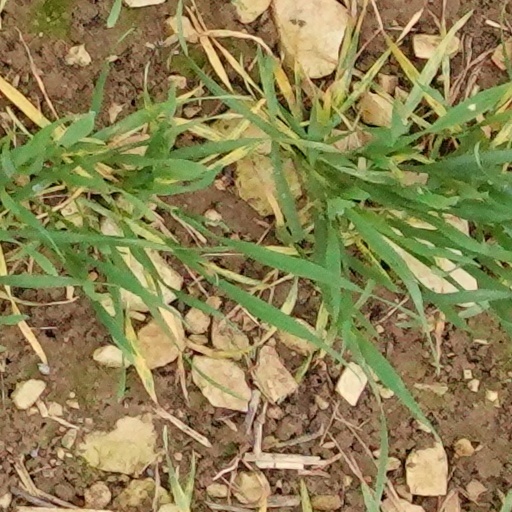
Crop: wheat